Rattanakosin Kingdom (1782–1932)

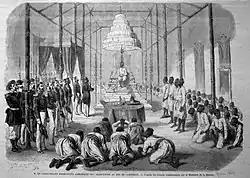
Coronation of King Norodom of Cambodia at Oudong in June 1864

Since the 15th century, the Siamese royal court had retained a monopoly on foreign trades through the "Phra Khlang Sinkha" or Royal Warehouse. Foreign merchants had to present their ships and goods at "Phra Khlang Sinkha" for tariffs to be levied and goods to be purchased by the Royal Warehouse. Foreigners could not directly and privately trade important profitable government-restricted goods with the native Siamese. In 1821, the Governor-General of British India, in the mission to establish trade contacts with Siam, sent John Crawfurd to Bangkok. Crawfurd arrived in Bangkok in 1822, delivering both the British concern of Sultan Ahmad Tajuddin and also for demands of trade concessions; however the negotiations soured. Siam sent troops to aid the British in Tenasserim in the First Anglo-Burmese War. However, a dispute prompted King Rama III to withdraw the Siamese armies from Burma. In 1825, the British sent another mission led by Henry Burney to Bangkok. The Anglo-Siamese Burney Treaty was signed in 1826, in which centuries-old royal Siamese monopoly over Western trades ended, this allowed the British to trade freely in Siam. The treaty also recognized Siamese claims over Kedah. However, some trade restrictions including the "Phasi Pak Ruea" or measurement duties were still intact. Siam also concluded the similar "Roberts Treaty" with the United States in 1833.